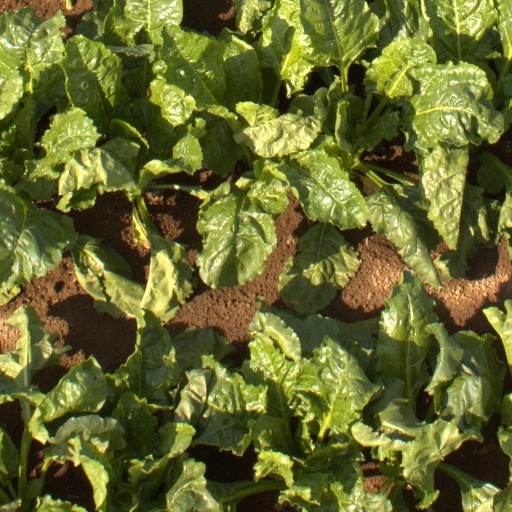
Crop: sugar beet